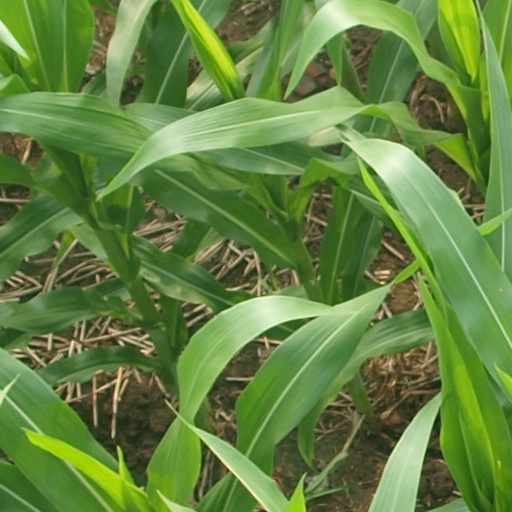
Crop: maize; corn